Little Laurel Branch

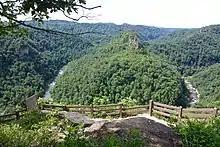
Breaks Interstate Park

The area is surrounded on three sides by the 4600-acre Breaks Interstate Park. Known as "The Grand Canyon of the South", the park contains a 5 mile long, 25 mile deep gorge, making it a popular visitor destination.